Nicole Cooke

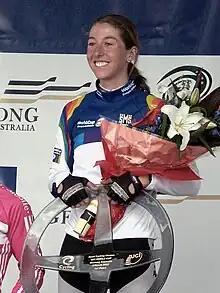
Cooke on the podium after winning the 2007 Geelong World Cup

Nicole Denise Cooke, MBE (born 13 April 1983) is a Welsh former professional road bicycle racer and Commonwealth, Olympic and World road race champion. At Beijing in 2008 she became the first British woman to win a Gold Olympic medal in any cycling discipline. Cooke announced her retirement from the sport on 14 January 2013 at the age of 29.